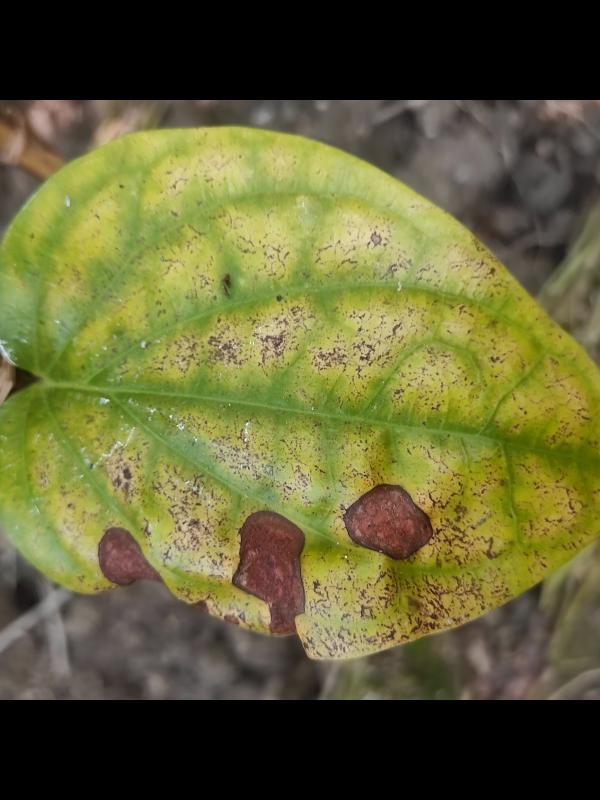
Label: Fungal_Brown_Spot_Disease